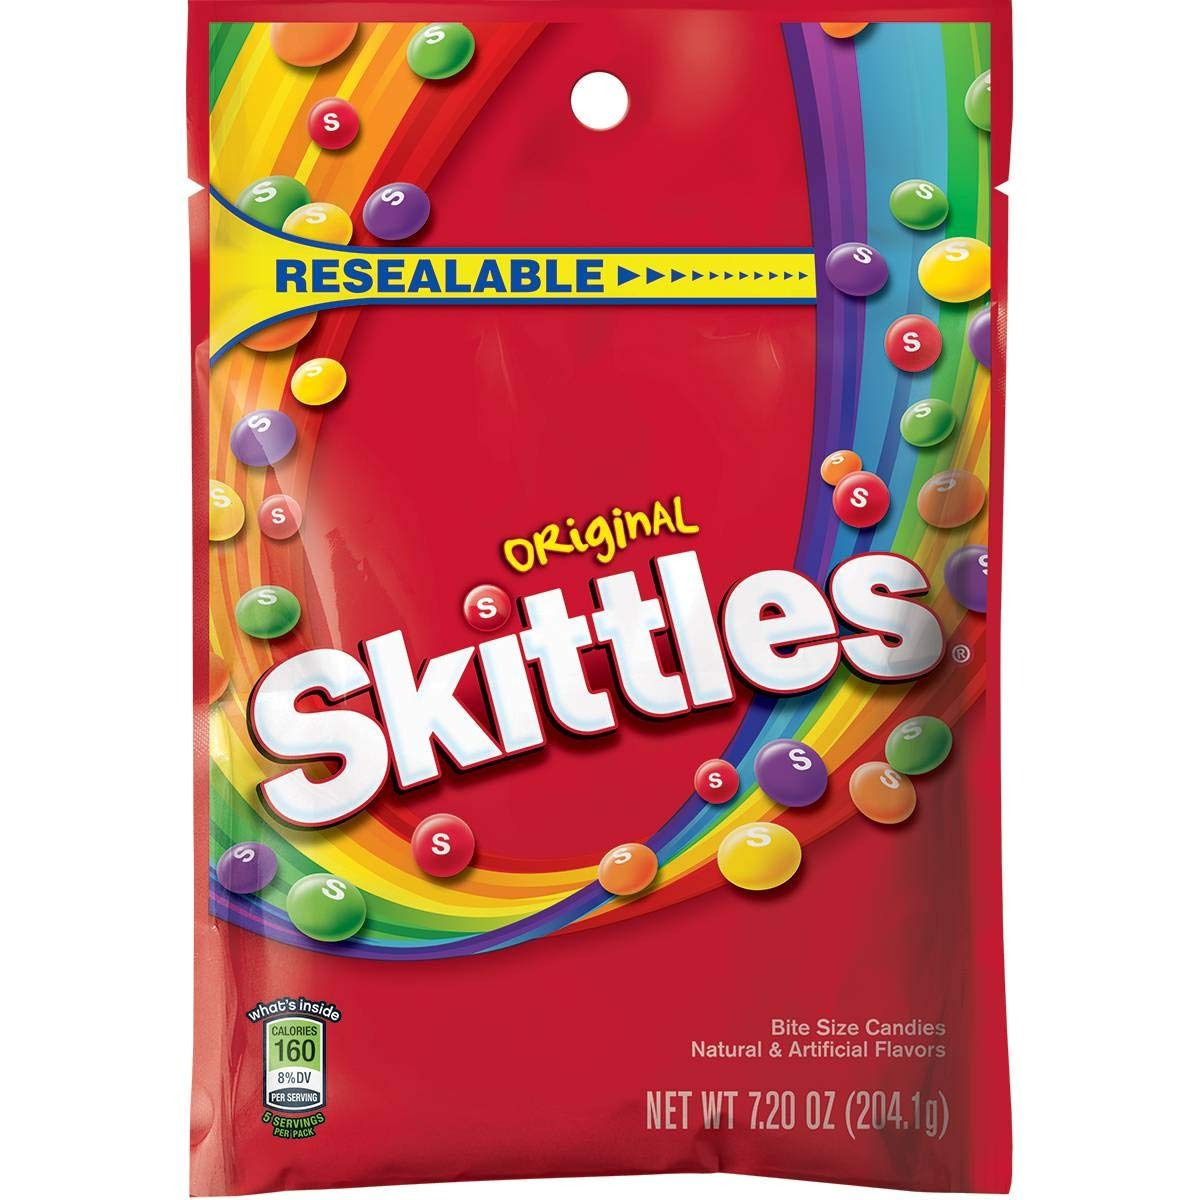
Item Name: Skittles Original Peg Pack 12 Case 7.2 Ounce, Item ID: 511217, Manufa Wrigley
Value: 86.4
Unit: Ounce

Price: 43.8